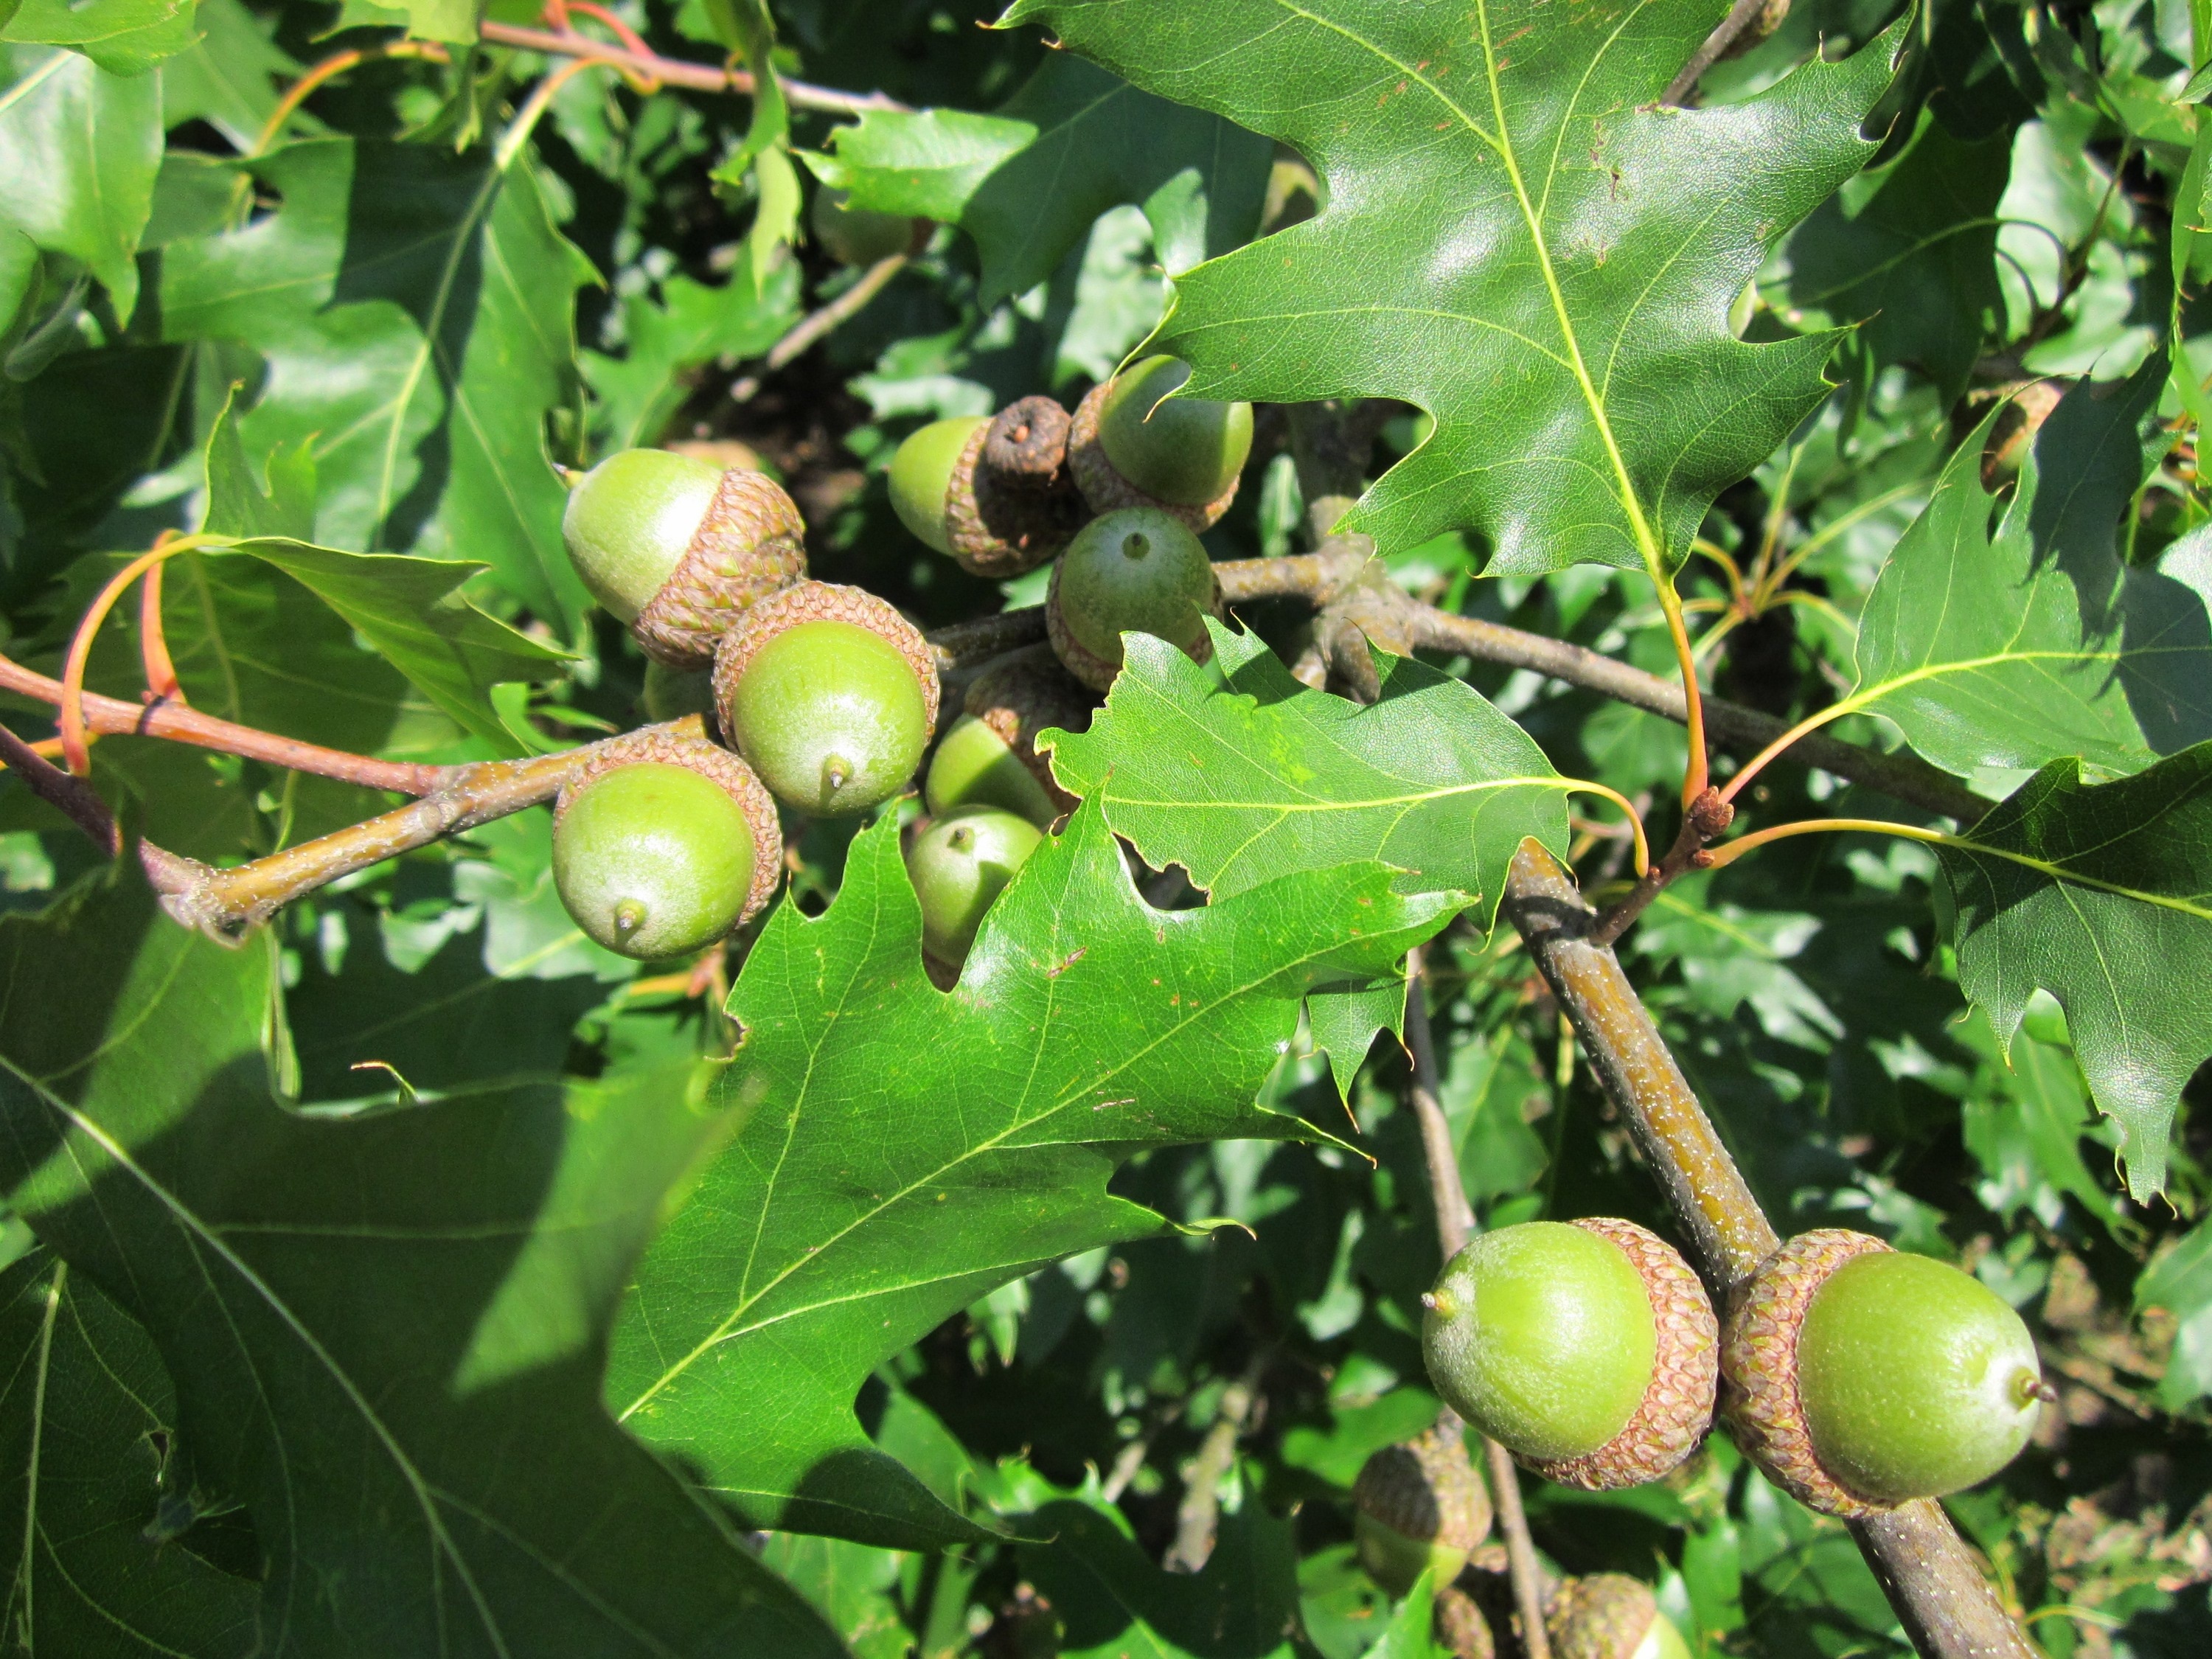
tree, branch, plant, fruit, flower, food, produce, evergreen, botany, flora, leaves, shrub, species, acorns, red oak, flowering plant, common fig, quercus rubra, woody plant, land plant, hardy kiwi